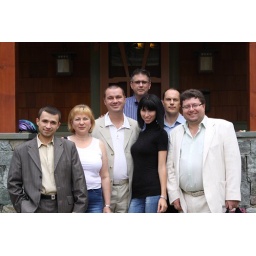
Bethesda Bungalows was visited by a delegation of green building professionals from the Ukraine.